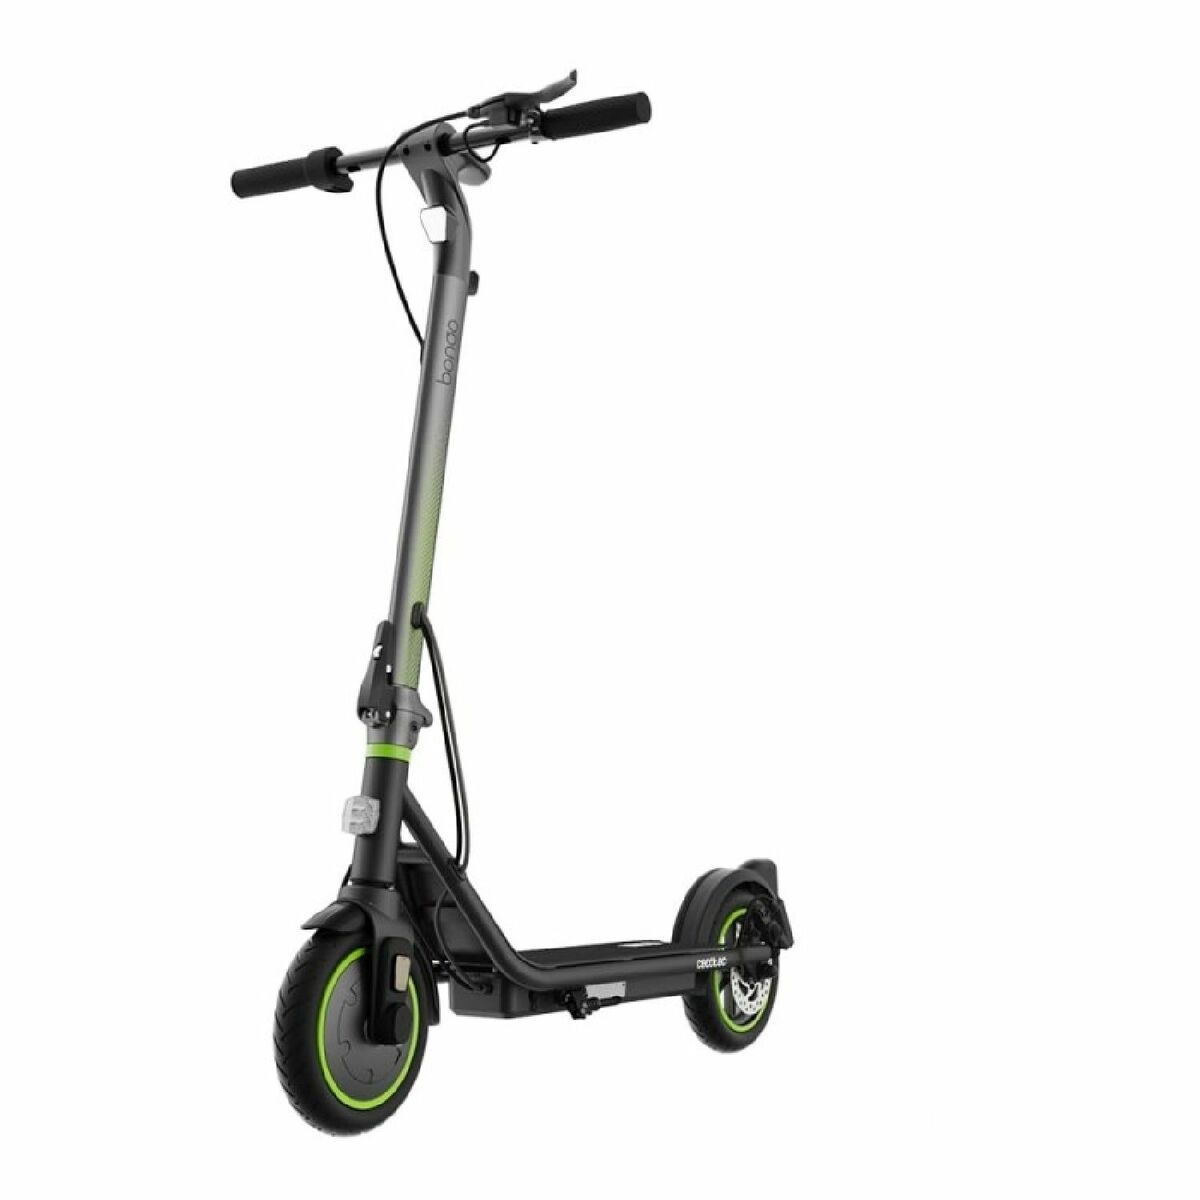
Patinete Eléctrico Cecotec Bongo Serie D30 Mobile Negro (Reacondicionado B)
Si eres un apasionado de la informática y la electrónica , te gusta estar a la última en tecnología y no perderte detalle, compra Patinete Eléctrico Cecotec Bongo Serie D30 Mobile Negro (Reacondicionado B) al mejor precio. Incluye: Manual de instrucciones Cargador de Batería Tipo: Patinete Eléctrico Capacidad de la batería: 7500 mAh Normativa o legislación aplicable: Cumple con todos los requisitos de la nueva normativa española de circulación (DGT-VMP) Autonomía aprox.: 30 km Tamaño: 8,5" Potencia: 650 W Producto con enchufe: Sí Tipo de enchufe: Enchufe EU Información importante: Si la marca no ha registrado el patinete, el propietario tendrá que pasar la ITV o TÜV para así poder obtener un “EBE” o permiso de circulación individual Color: Negro Talla: L Ruedas: 2 ruedas Género: Unisex adultos Edad recomendada: Adultos REACONDICIONADOS: son productos devueltos en periodo de desistimiento o de exposición que en ocasiones han sido usados para pruebas; algunos se venden con el embalaje algo deteriorado o con el embalaje original visiblemente abierto. Todos los productos han sido revisados, disponen de la garantía oficial de la marca y funcionan perfectamente. Según su estado, se clasifican en: A+ / Impecable: productos con estado impecable cuyo embalaje original puede estar abierto o sustituido por otro en muy buenas condiciones. A / Como Nuevo: productos en perfecto estado como nuevo cuyo embalaje original puede estar abierto o algo deteriorado, o haberse sustituido por otro. B / Muy Bueno: productos en estado muy bueno, con posibles desperfectos estéticos leves, que funcionan perfectamente y cuyo embalaje original puede estar abierto o algo deteriorado. C / Buen Estado: productos en buen estado, con posibles desperfectos estéticos, que funcionan perfectamente, y cuyo embalaje original puede estar abierto o algo deteriorado. D / Correcto: productos en estado correcto, con posibles desperfectos estéticos o falta de algún accesorio, que funcionan perfectamente y cuyo embalaje original puede estar abierto o algo deteriorado.
Brand: Cecotec
Category: Sporting Goods > Outdoor Recreation > Riding Scooters > E-Scooters